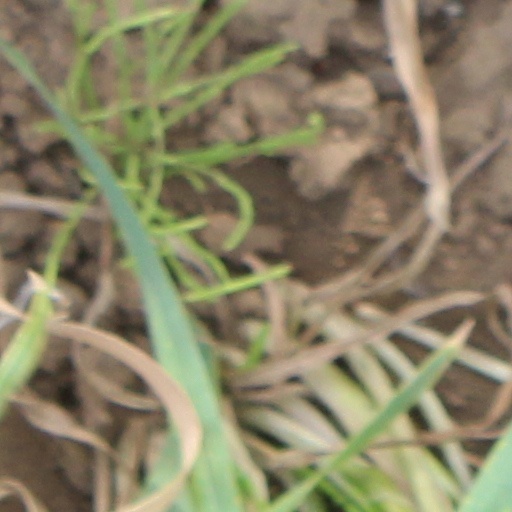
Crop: wheat